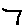
Label: 7